Ben Long (footballer)

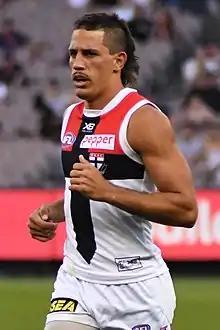
Long playing for St Kilda in April 2019

Ben Long (born 21 August 1997) is a professional Australian rules footballer playing for the Gold Coast Suns in the Australian Football League (AFL).